Myat Phaya Gyi

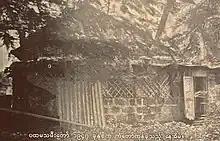
The princess's hut in Ratnagiri

A number of letters were written by Gopal begging the princess to return to him. Despite the royal family's opposition, she signed a royal edict stripping herself of all her titles, as well as royal decorations, and eventually returned to Ratnagiri with her daughter Tu Tu Sawant, but Gopal failed to keep his promise. He also wasted her royal pension, which she had received from the British government. Gopal used her money to buy a house for his wife and more than 200 acres of land in Ratnagiri. He abandoned the princess and his daughter in a small hut. The princess was too shy to go out and stayed in her room, waiting for Gopal to visit her (which he did for a few hours). She had no interaction with her royal relatives. A year before her death, when the Indian police force came to demolish the hut she lived in as part of a government plan to demolish it, she asked to remain, but in the end she stayed for three days next to the demolished hut. She had to sleep on the ground and only had two chairs for furniture in her hut during her time in Ratnagiri.